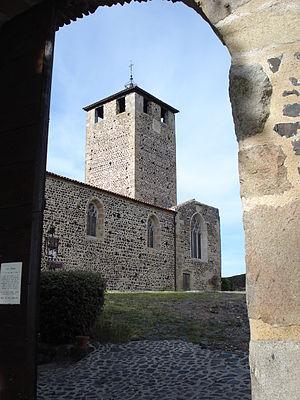
Montverdun est une commune française située dans le département de la Loire et la région Auvergne-Rhône-Alpes, et faisant partie de Loire Forez Agglomération.